Turtles (video game)

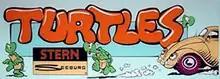

Turtles is a video game developed by Konami and released in arcades in 1981 by Stern and Sega. The Sega version was published as Turpin (ターピン). "Turtles" is a maze game where the player is a turtle trying to bring baby turtles (called "kidturtles") to their homes while avoiding beetles.